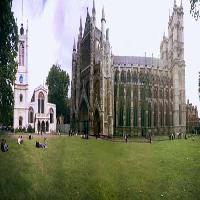
Weather: cloudy or overcast